Fendt Caravan

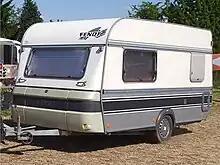
Fendt "Diamant" travel trailer

Fendt-Caravan GmbH is a German manufacturer of travel trailers (caravans) and recreational vehicles; its headquarters is located in Mertingen. Bought out January 1st., 1998 Fendt-Caravan since has been a 100% subsidiary of the Hobby-Wohnwagenwerk Ing. Harald Striewski GmbH.